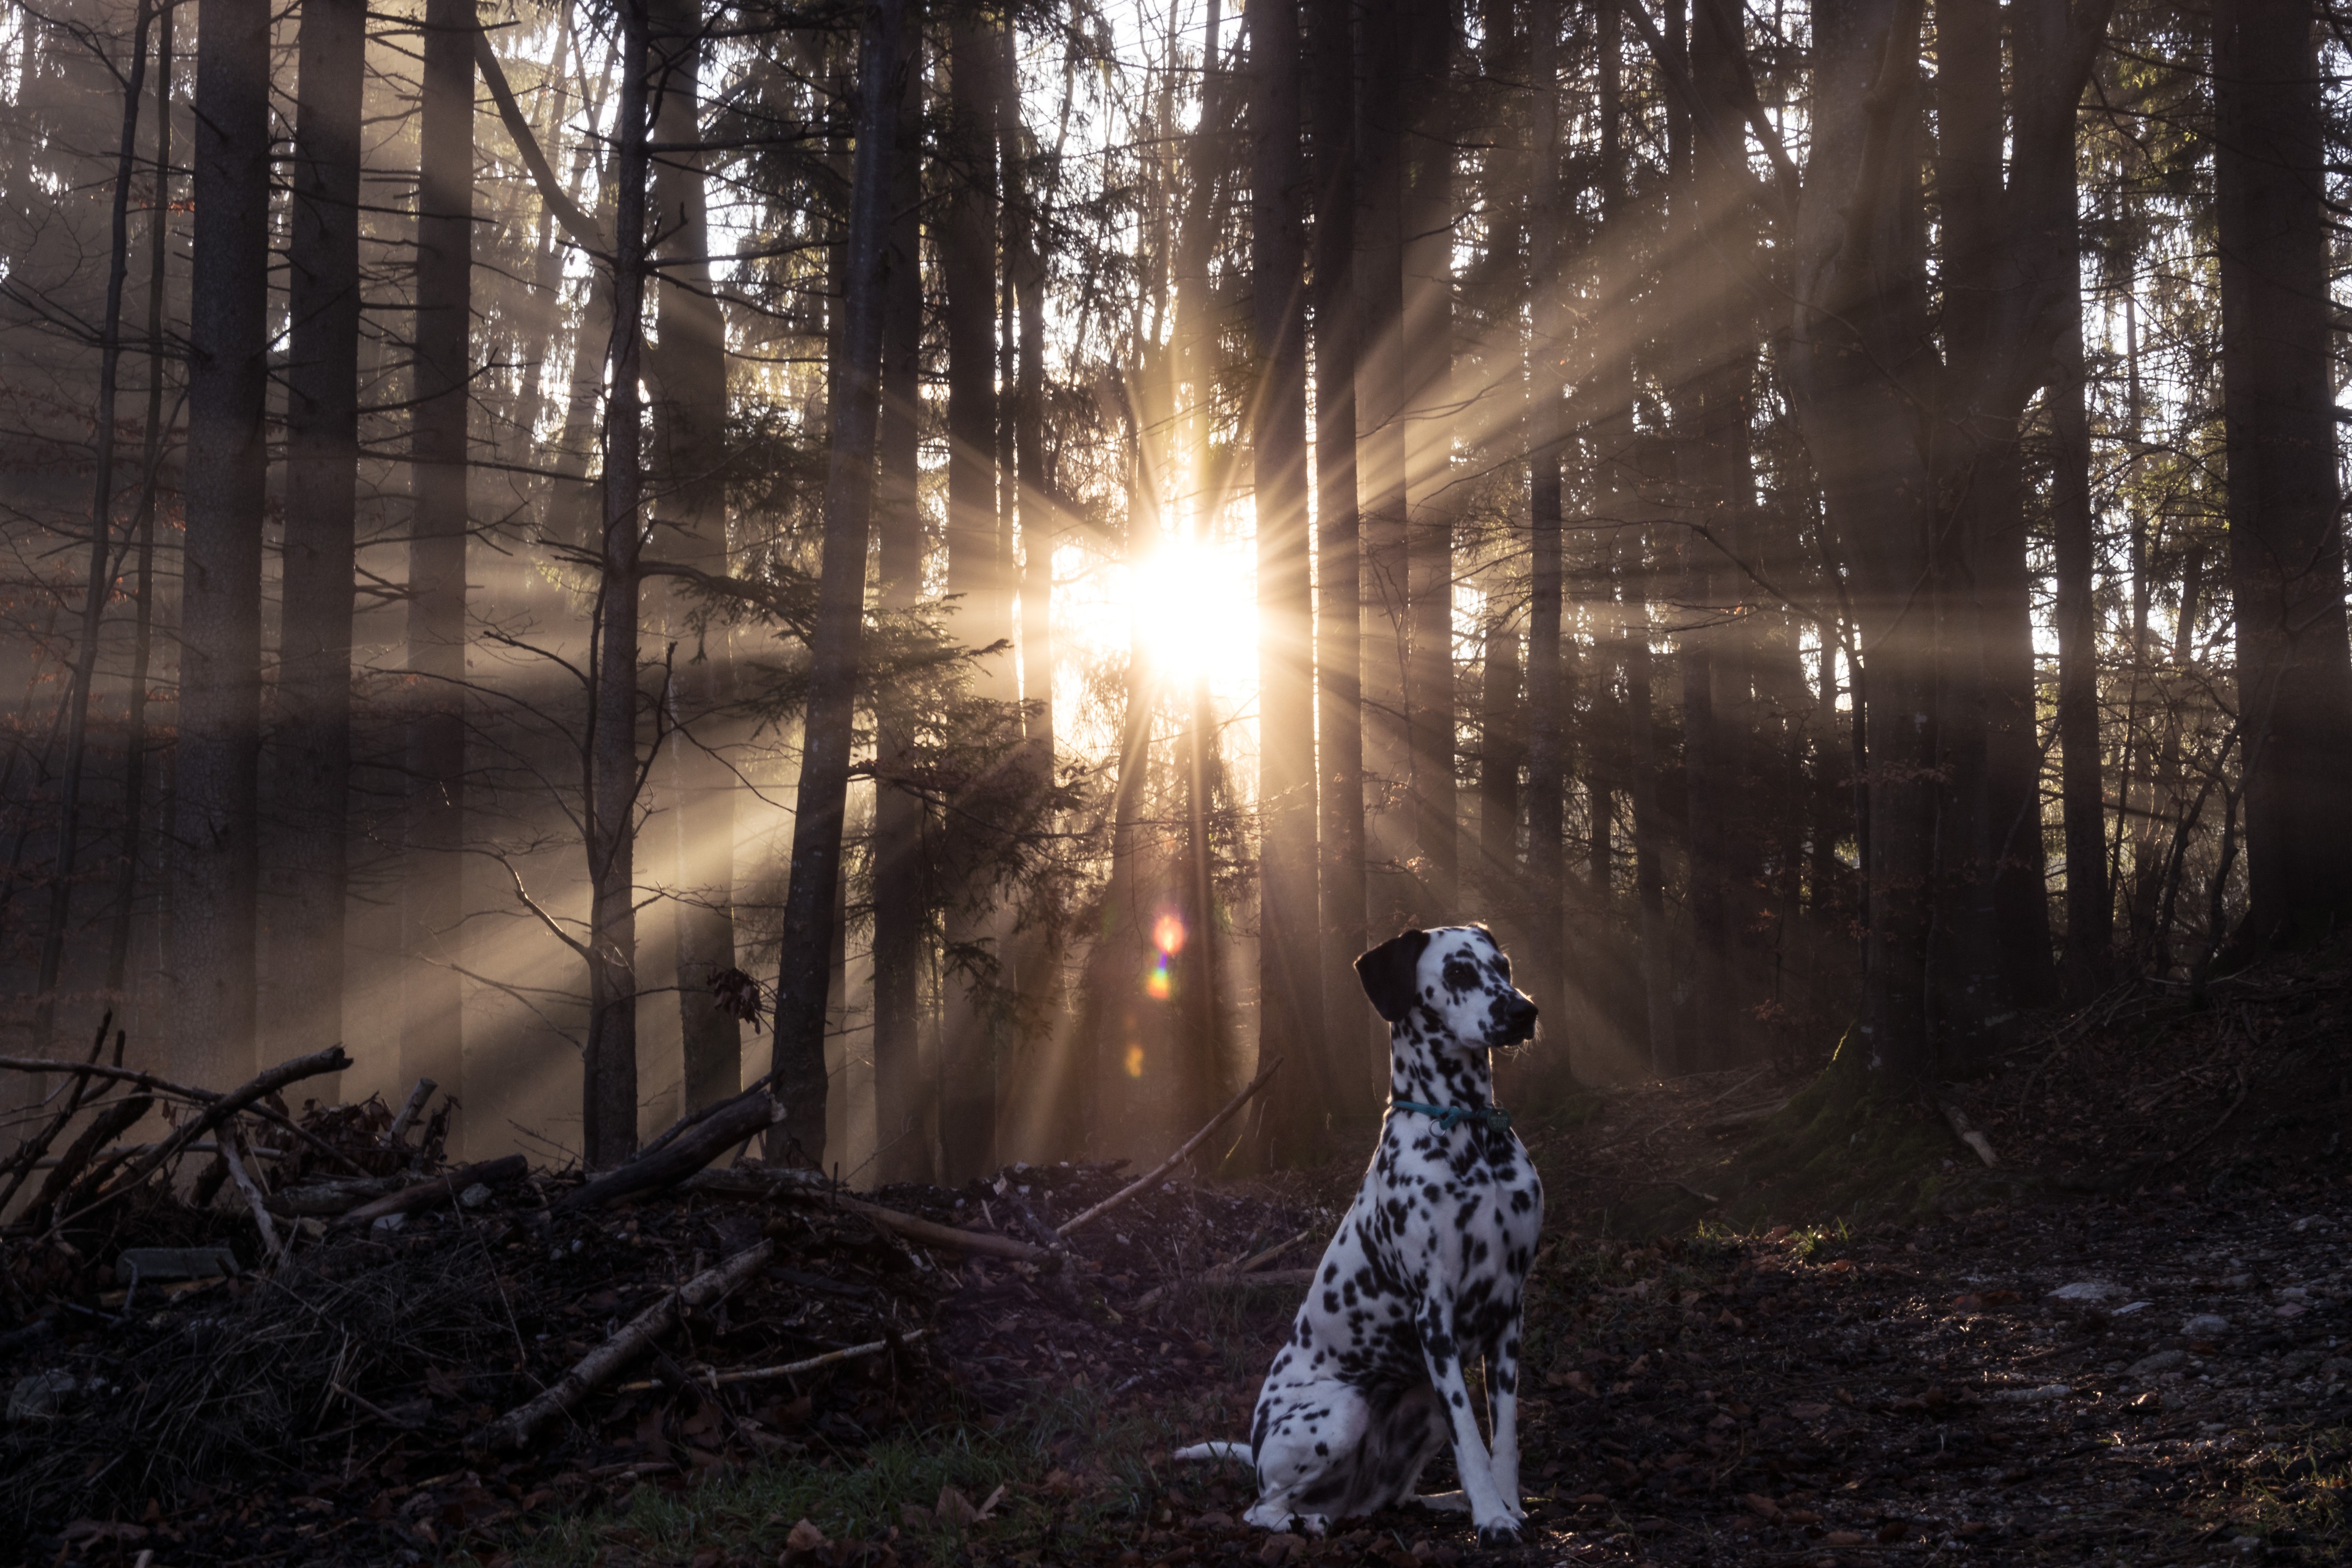
tree, forest, light, fog, sunrise, night, sunlight, dog, darkness, season, woodland, habitat, sunbeam, screenshot, dalmatians, natural environment, atmospheric phenomenon, computer wallpaper